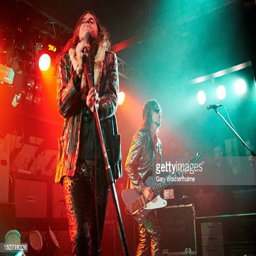
composer of hard rock artist performs on stage